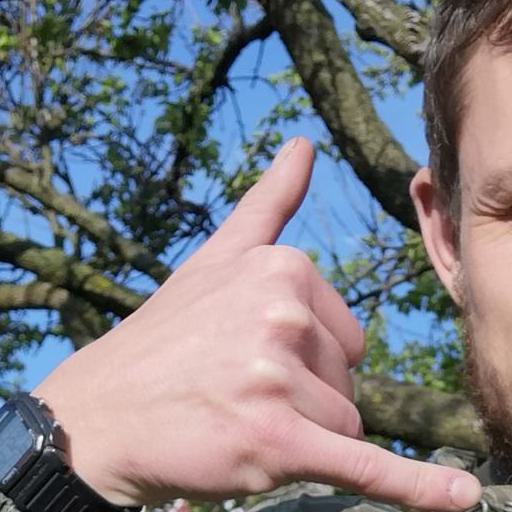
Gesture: call